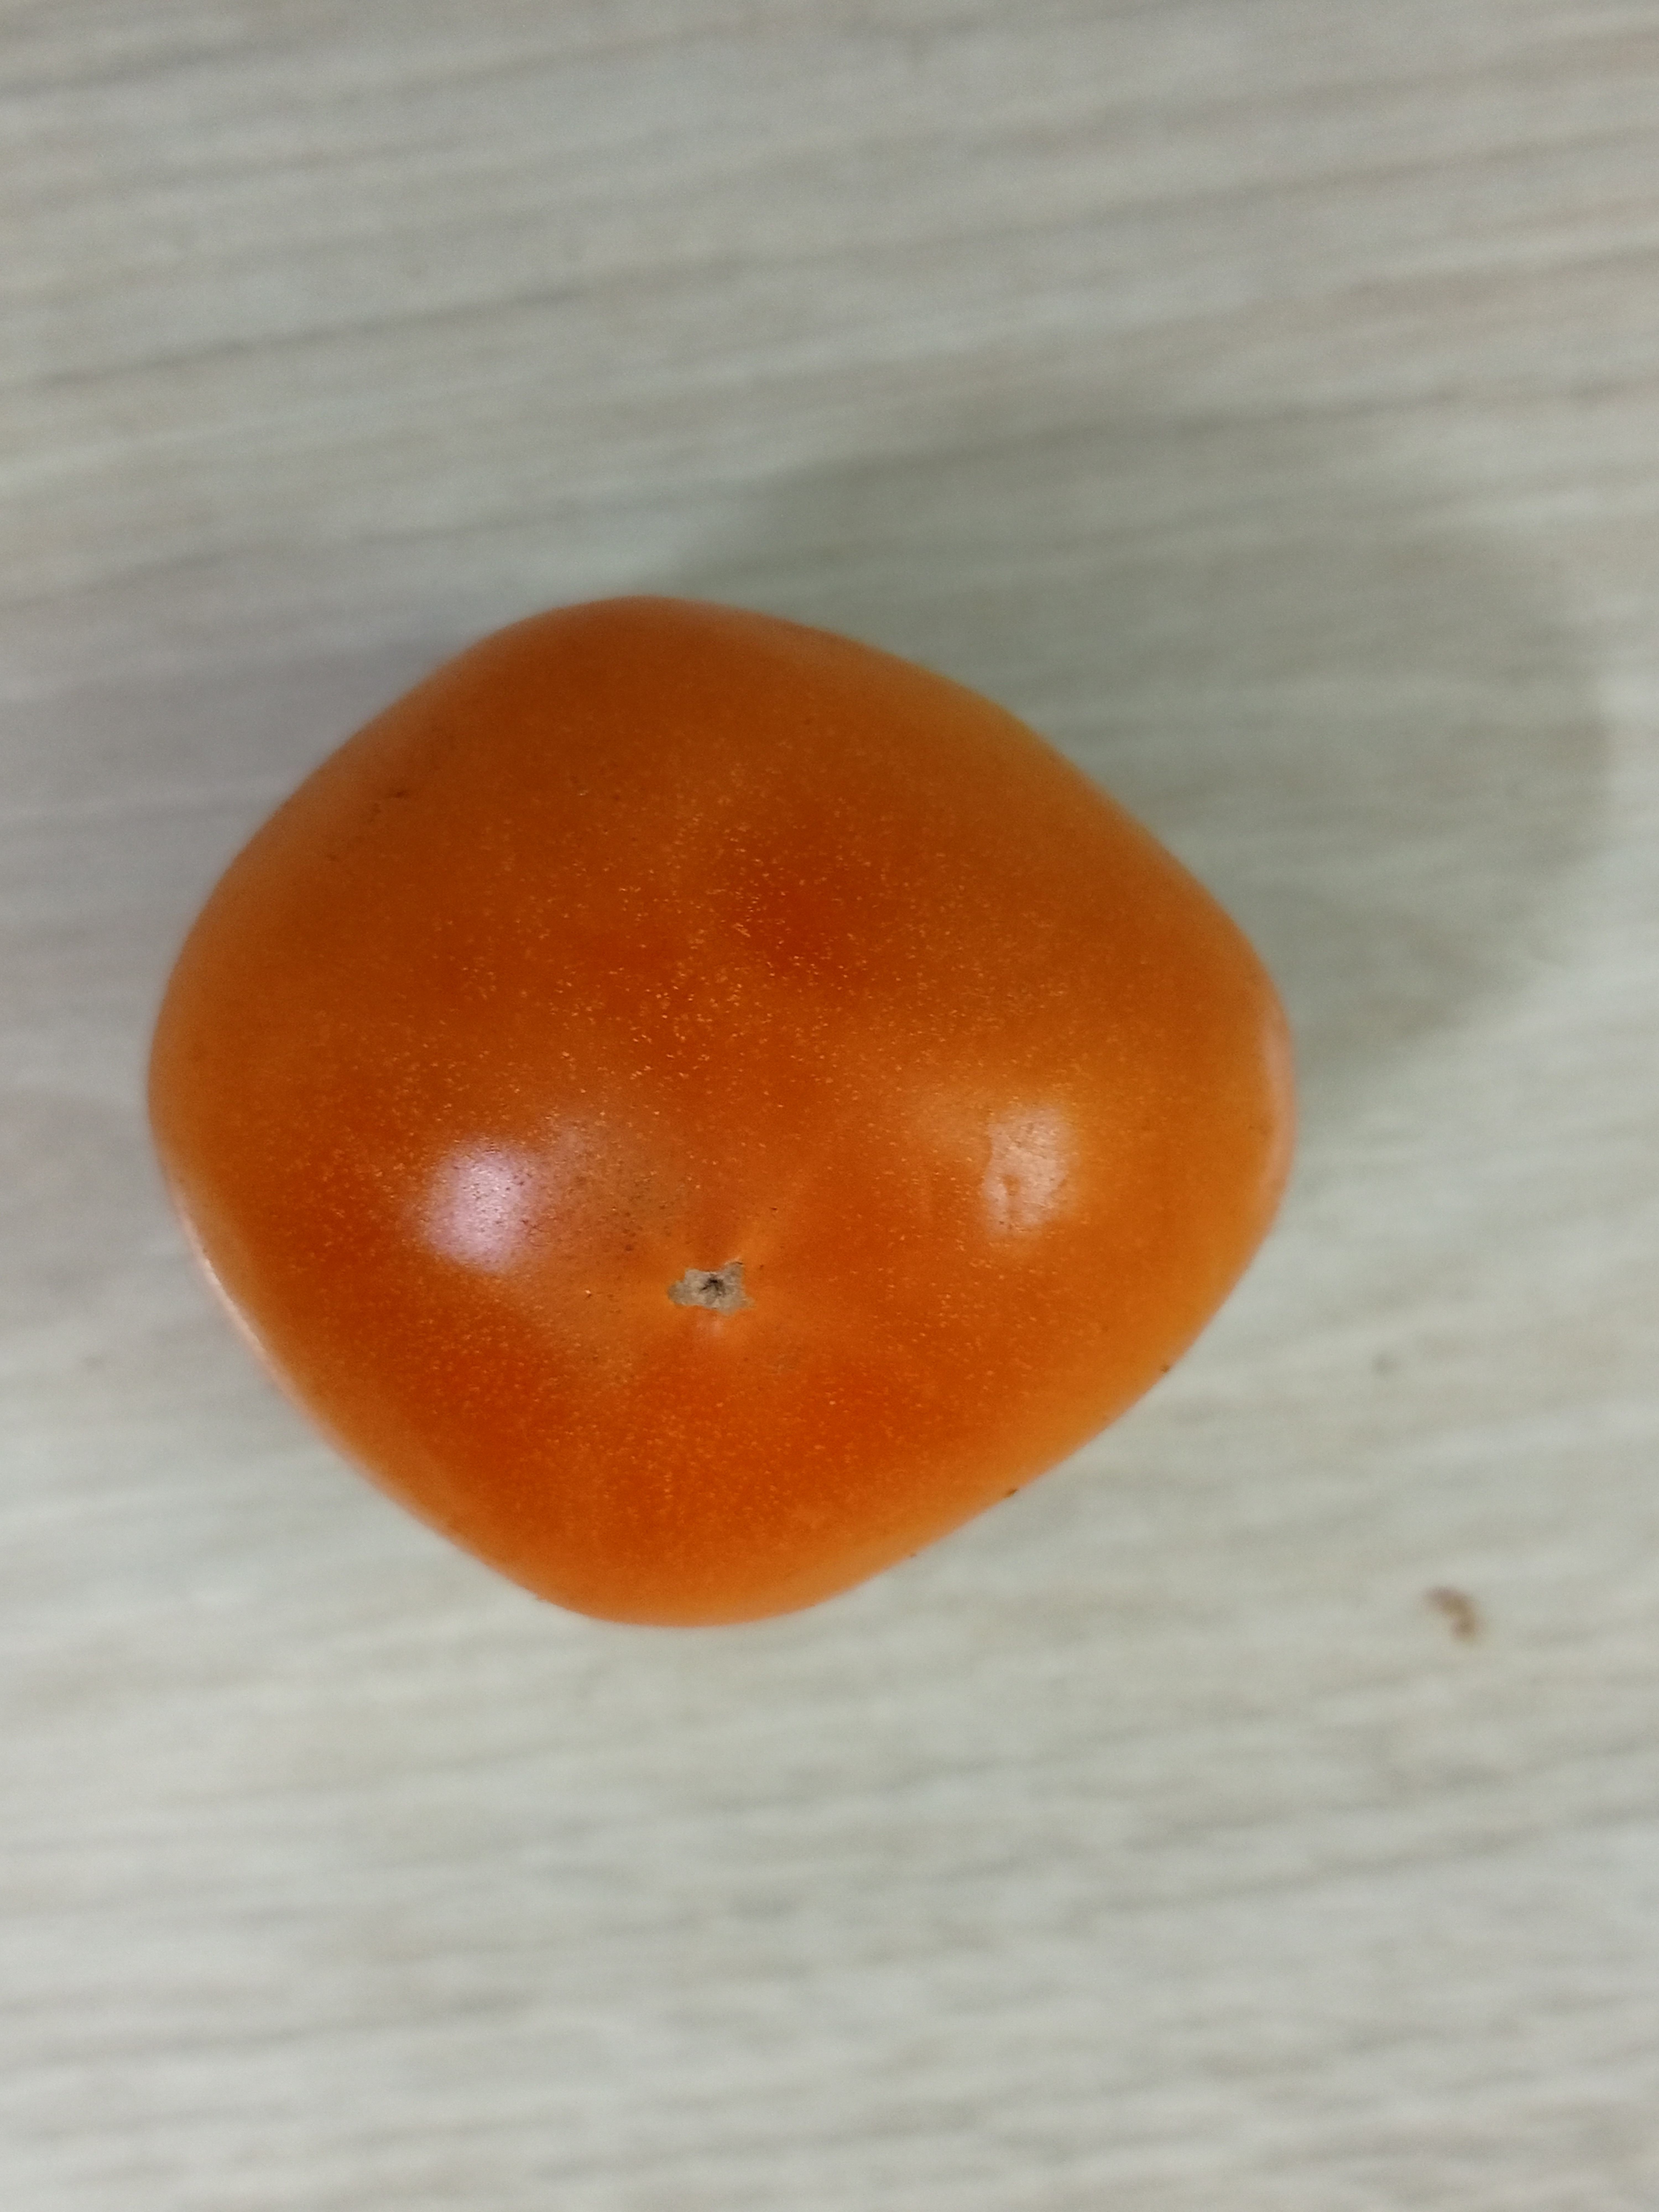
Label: Fresh